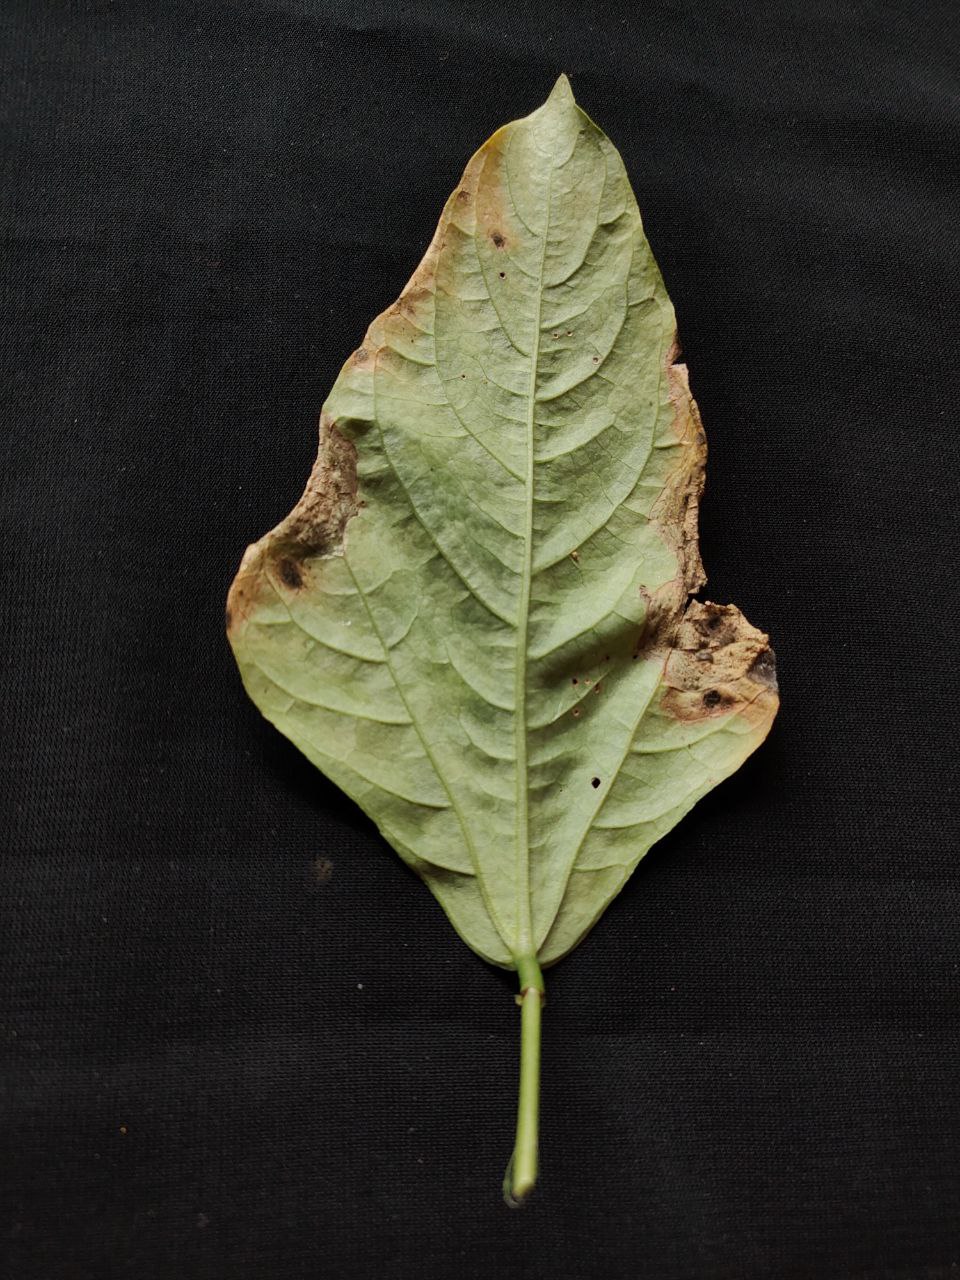
Crop: cowpea
Leaf condition: Bacterial wilt